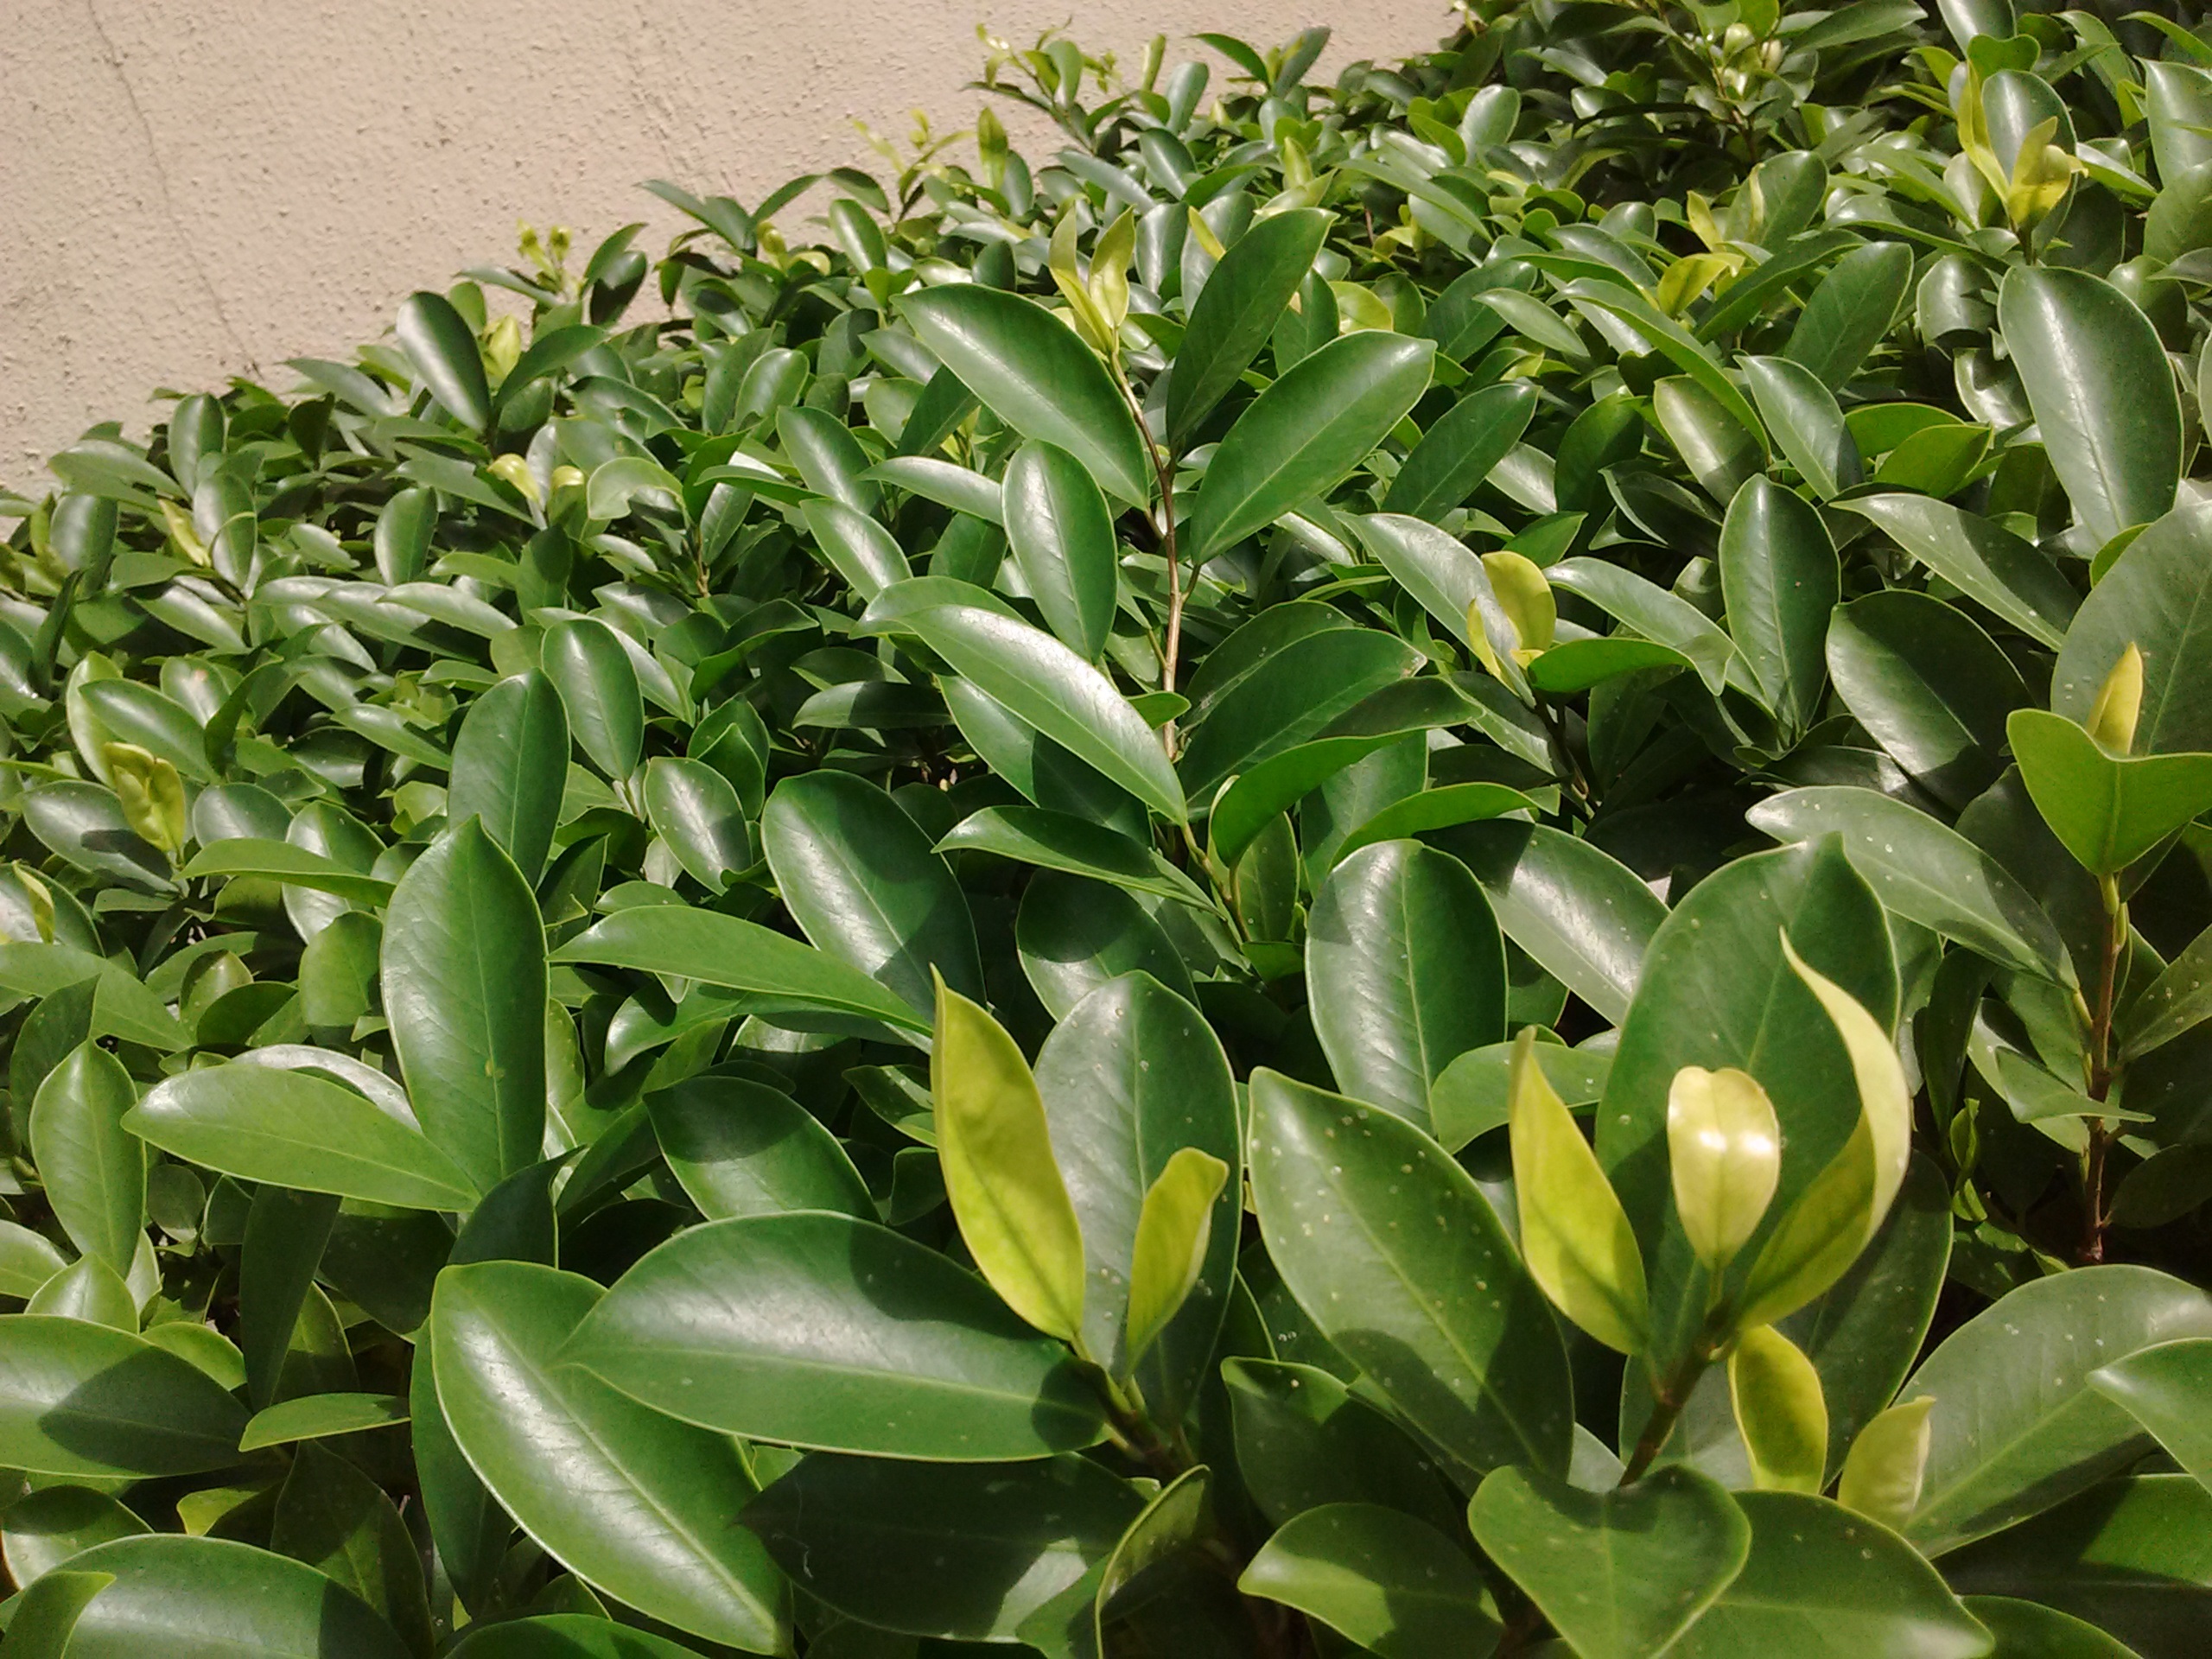
plant, flower, food, produce, evergreen, shrub, citrus, flowering plant, land plant, calamondin